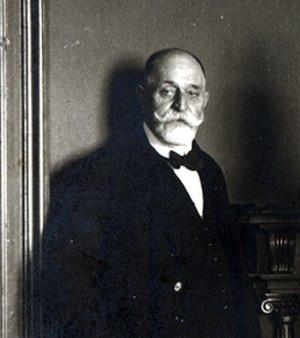
Pančevo est une ville de Serbie située dans la province autonome de Voïvodine. Au recensement de 2011, la ville intra muros comptait 76 203 habitants et son territoire métropolitain, appelé Ville de Pančevo, 123 414.